Donskoye Cemetery

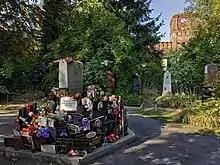
"Common Grave Number 1" at Donskoye Cemetery

In 1930, Stalinist authorities dug a large pit in the east portion of the cemetery to act as a Mass grave for the cremated ashes of executed political prisoners from Joseph Stalin's Great Purge; the site was intentionally chosen for its isolation from normal burial sites due to its "shameful" history as Eastern Orthodox consecrated ground during the Tsarist era, which the Soviets had revoked as part of state atheism in the USSR. The ashes of numerous executed prisoners, both common and high-ranking—including notorious figures such as Nikolai Yezhov, Mikhail Tukhachevsky, Pavel Alexandrovich Alexandrov etc.were unceremoniously dumped here until the grave was filled and closed in 1942. The pit currently bears two markers, one erected during the Soviet era and simply reading "Common Grave Number One: Unclaimed Ashes from 1930–42." while the other was erected after 1989 and reads "Here lie the remains of the innocent victims of political repressions in 1930–42 who were shot. To their eternal memory."